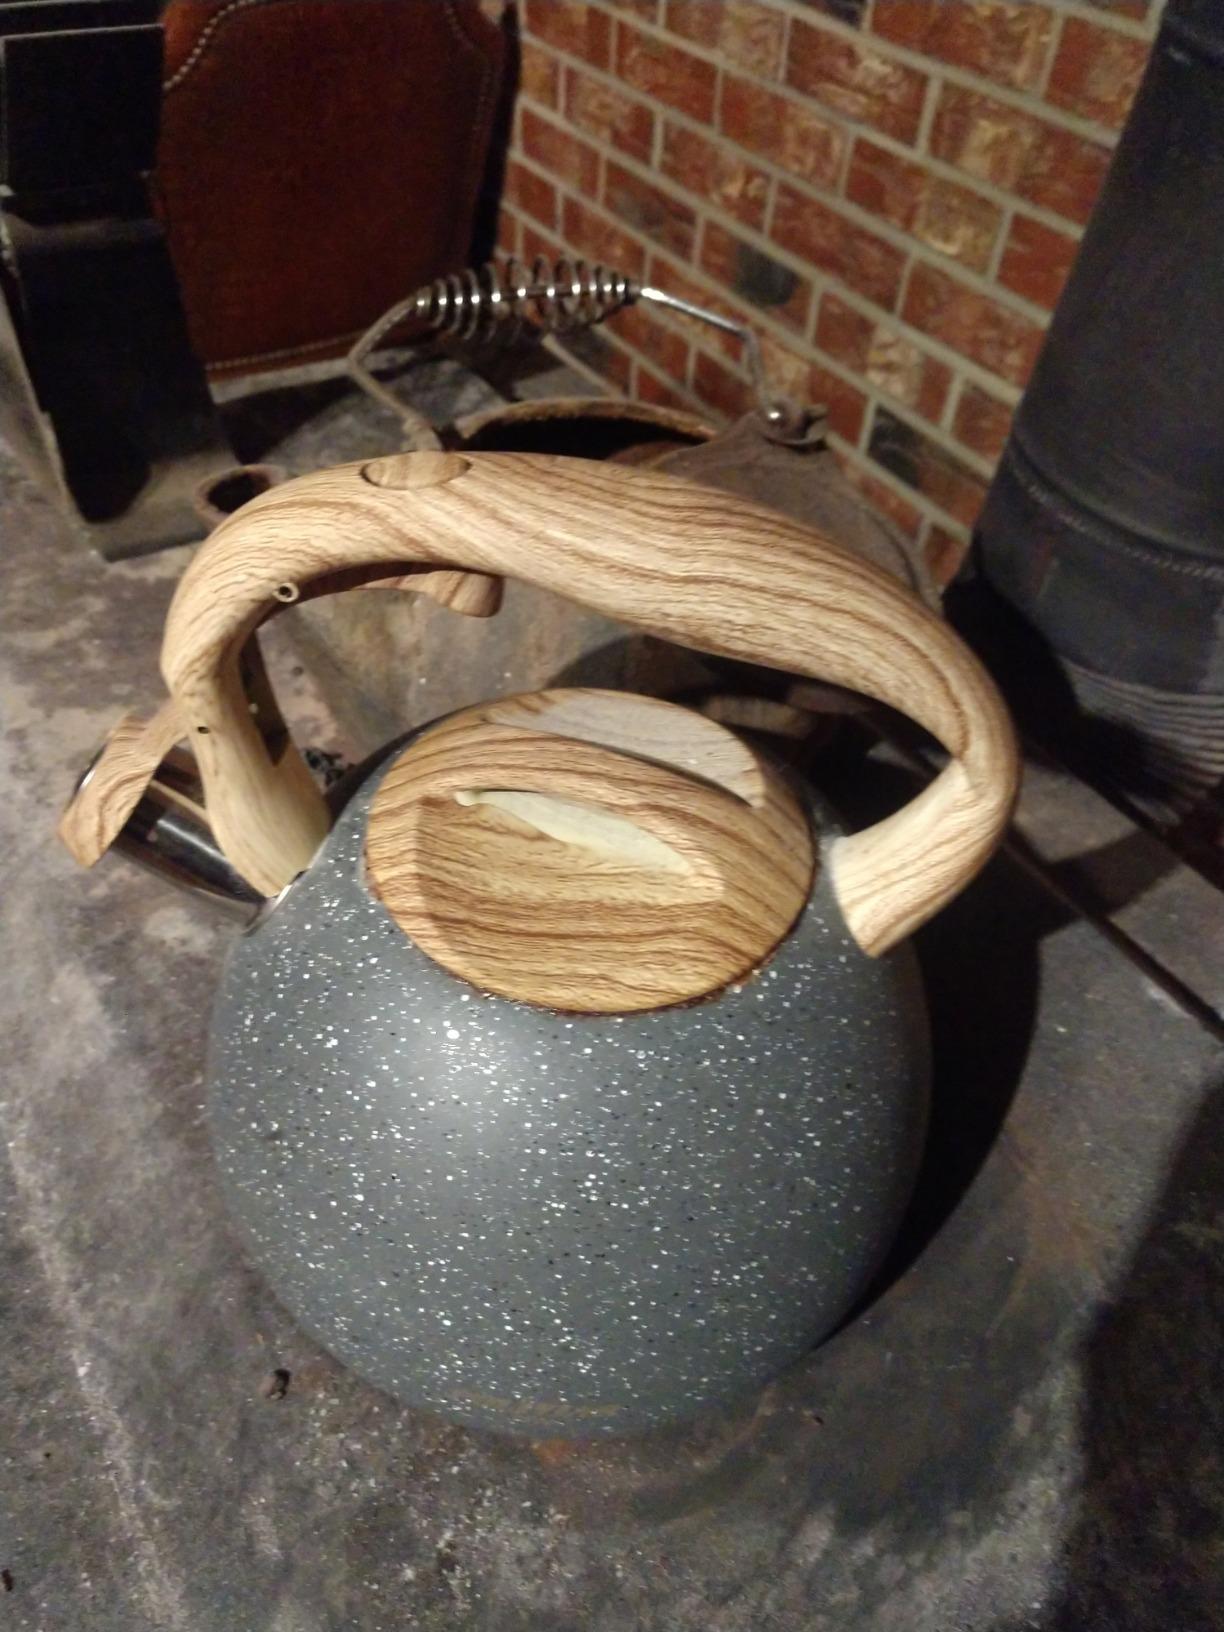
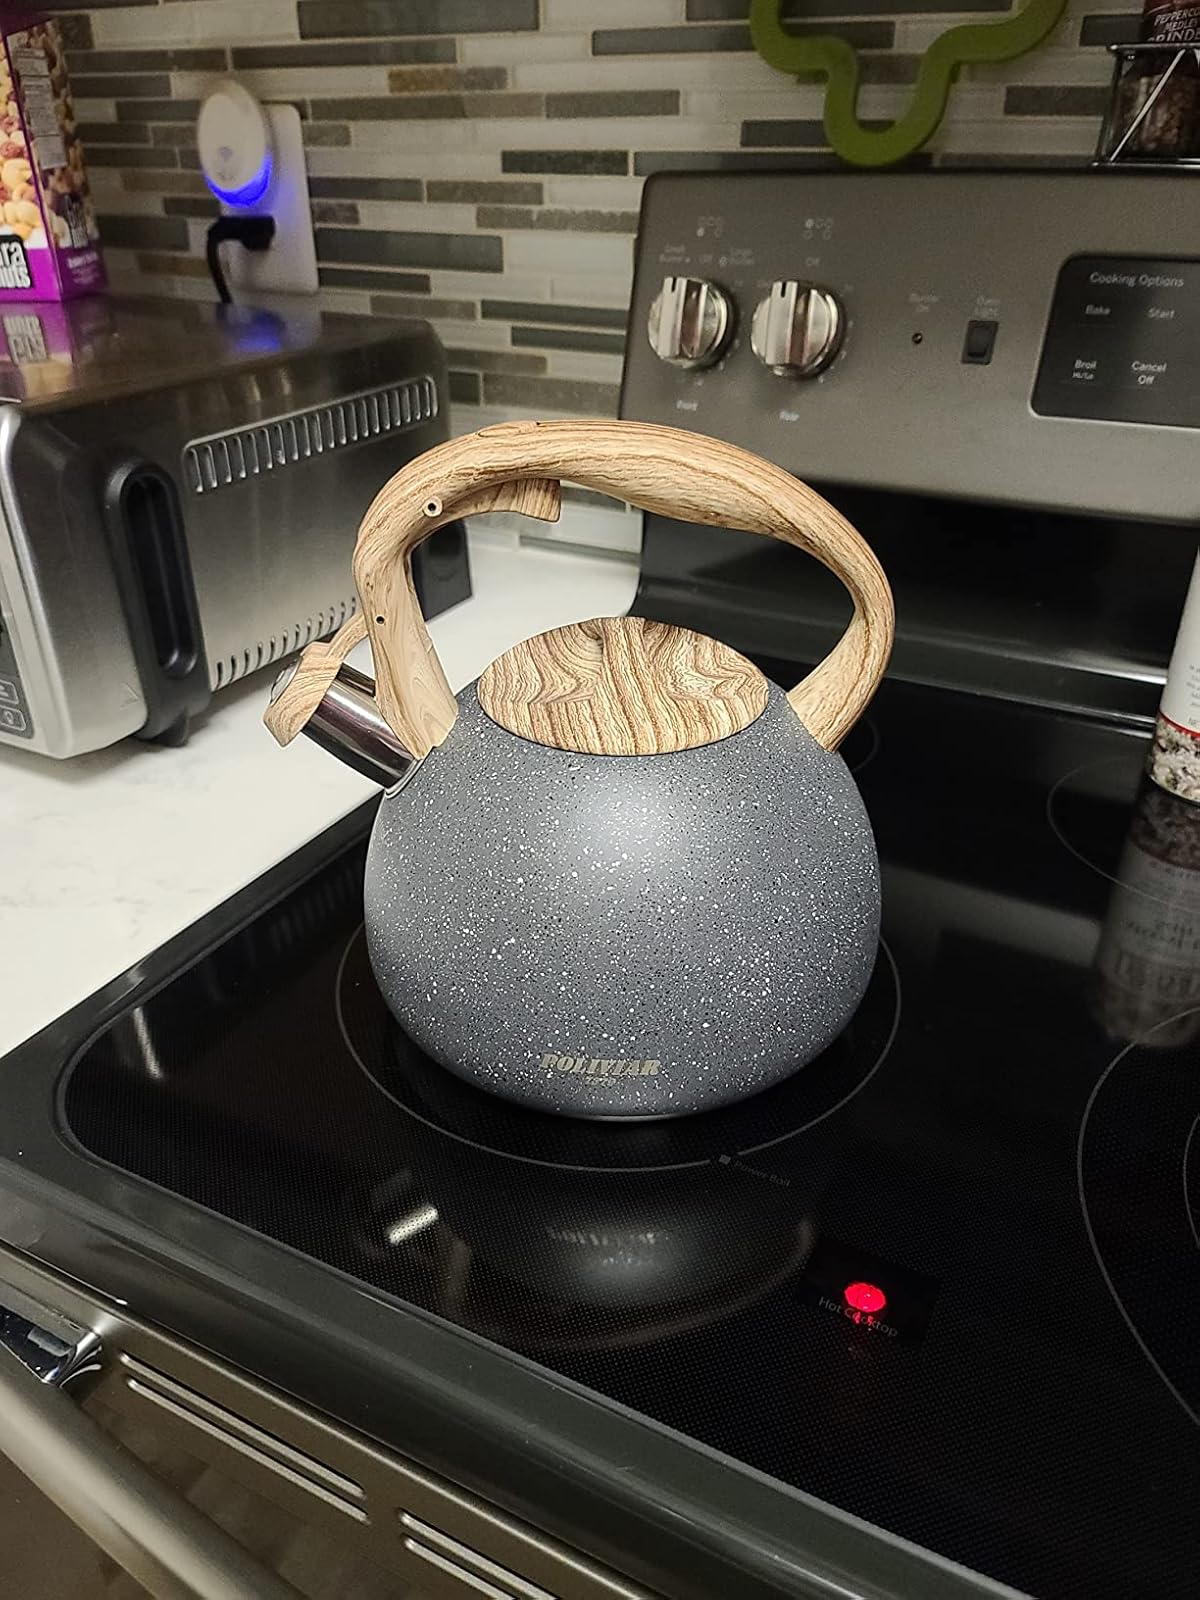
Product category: items_kettle
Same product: yes